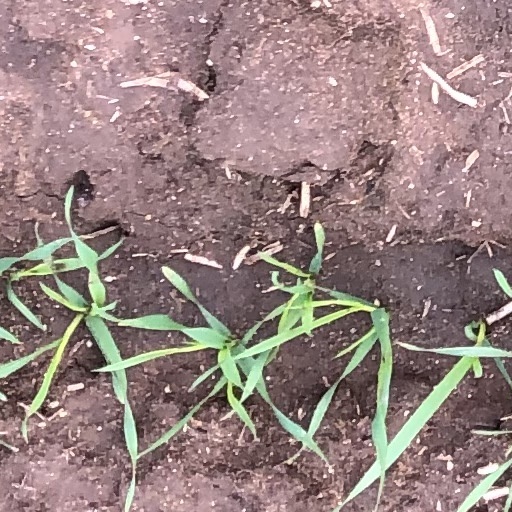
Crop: wheat